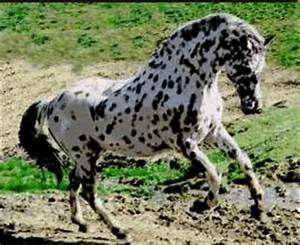
Label: cavallo